Answer in natural language. How many Dressers are visible in the scene? Choose between the following options: 1, 4, 2, 3 or 0
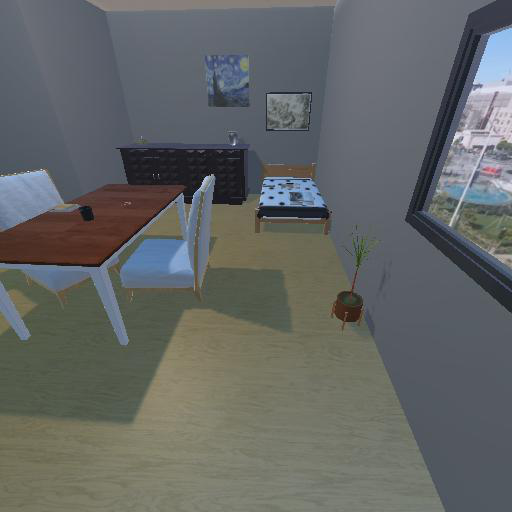
<answer>1</answer>